Rudolf Gwalther

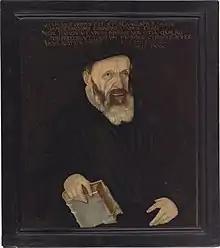
Rudolf Gwalter (1580)

Rudolf Gwalther (1519–1586) was a Reformed pastor and Protestant reformer who succeeded Heinrich Bullinger as Antistes of the Zurich church.